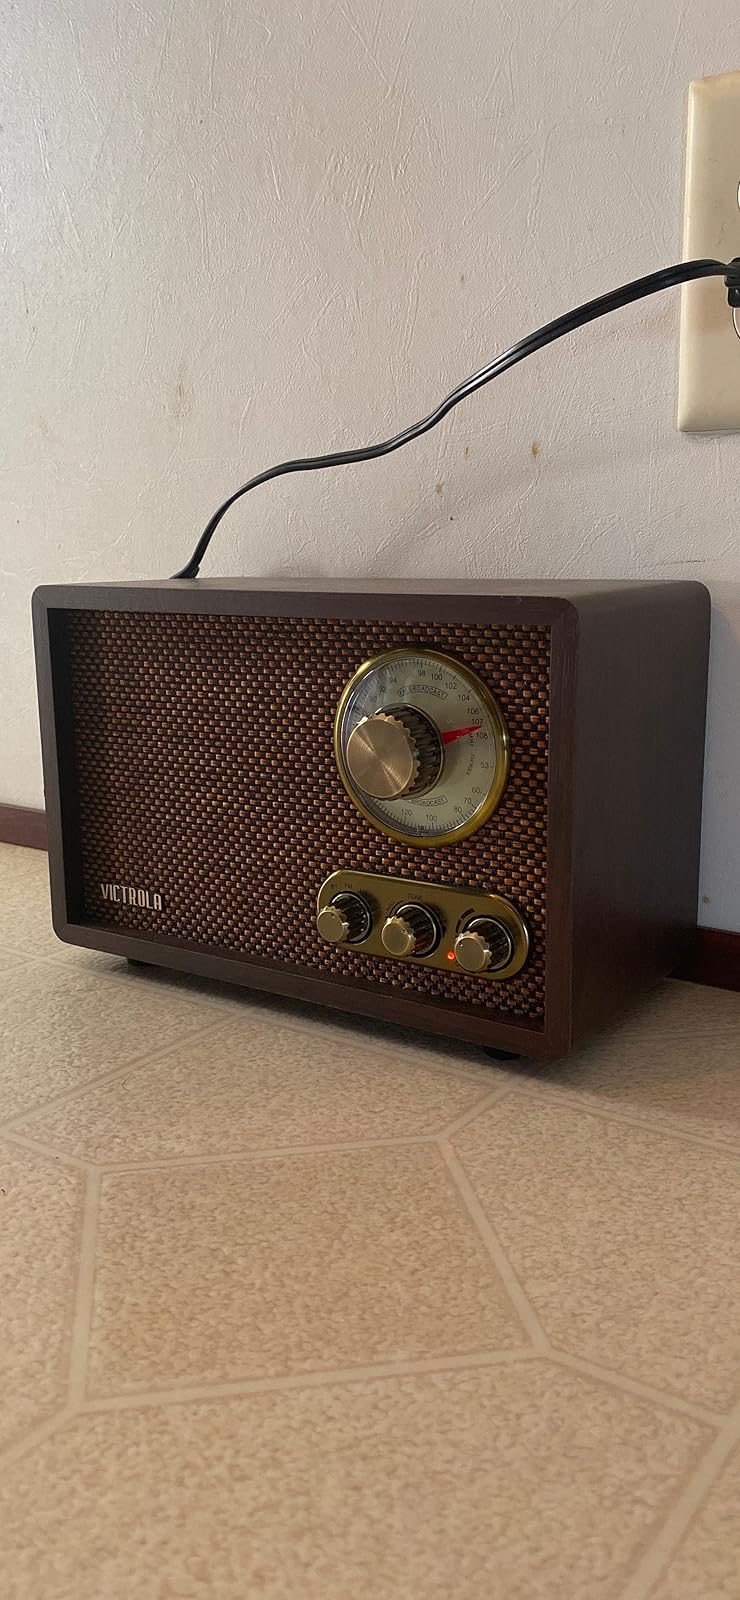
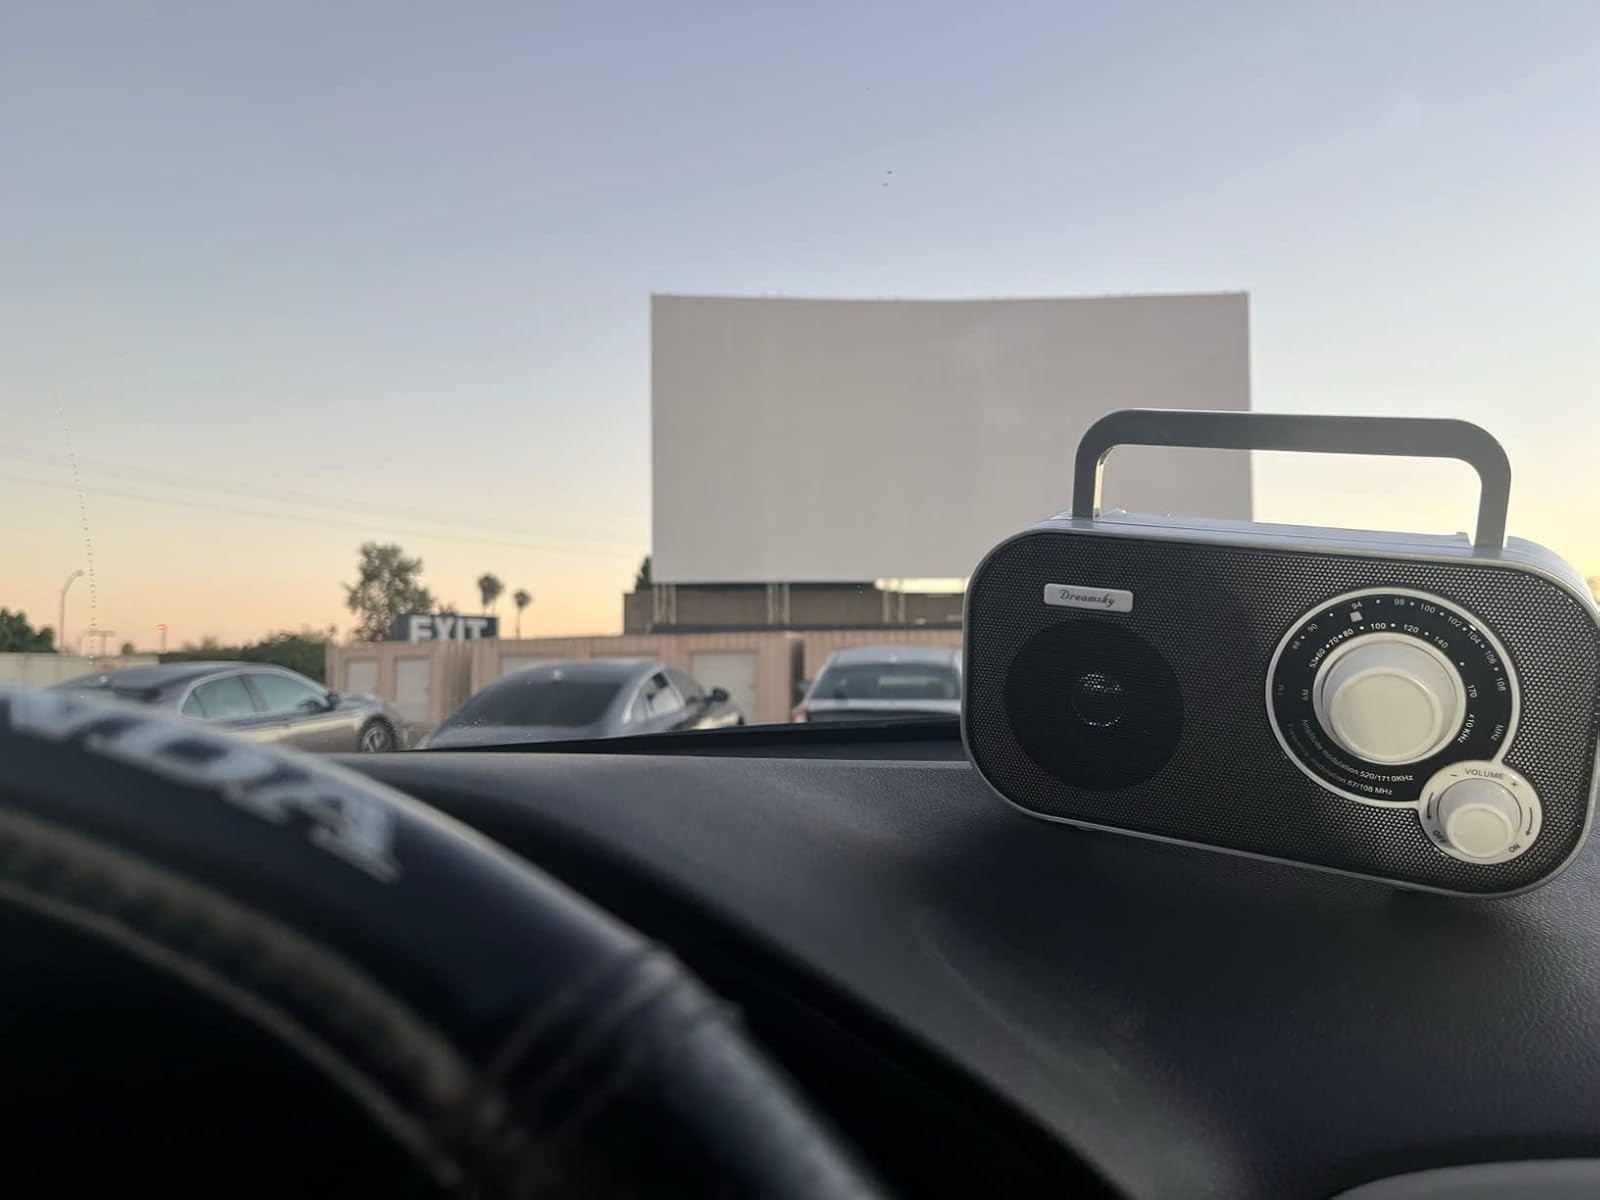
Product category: radio
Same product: no